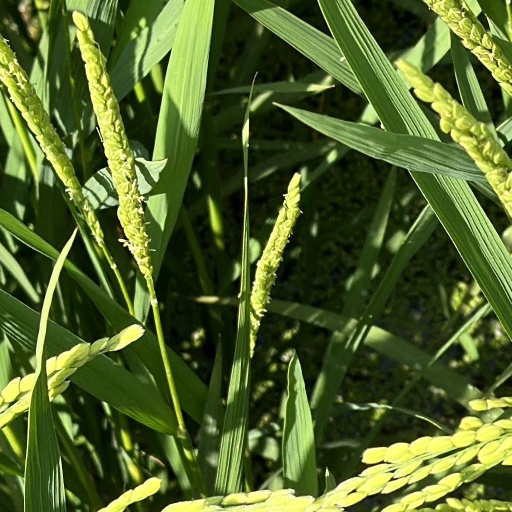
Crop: rice